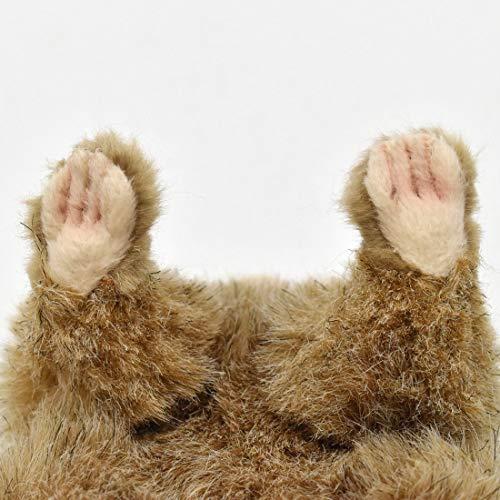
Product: HANSA 4688 Plush
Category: Toys & Games | Stuffed Animals & Plush Toys
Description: Great Condition.
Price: $29.08
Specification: ProductDimensions:7.8x5.1x5.8inches|ItemWeight:2.4ounces|ShippingWeight:3.04ounces(Viewshippingratesandpolicies)|DomesticShipping:ItemcanbeshippedwithinU.S.|InternationalShipping:ThisitemcanbeshippedtoselectcountriesoutsideoftheU.S.LearnMore|ASIN:B001DC5NI8|Itemmodelnumber:194746|Manufacturerrecommendedage:3yearsandup